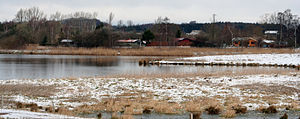
Pøleå
Pøleå gennemløber Strødam
Pøle Å, Pøleå eller Pøle-Åen har sit udspring i Hillerød og har udløb i Arresø.